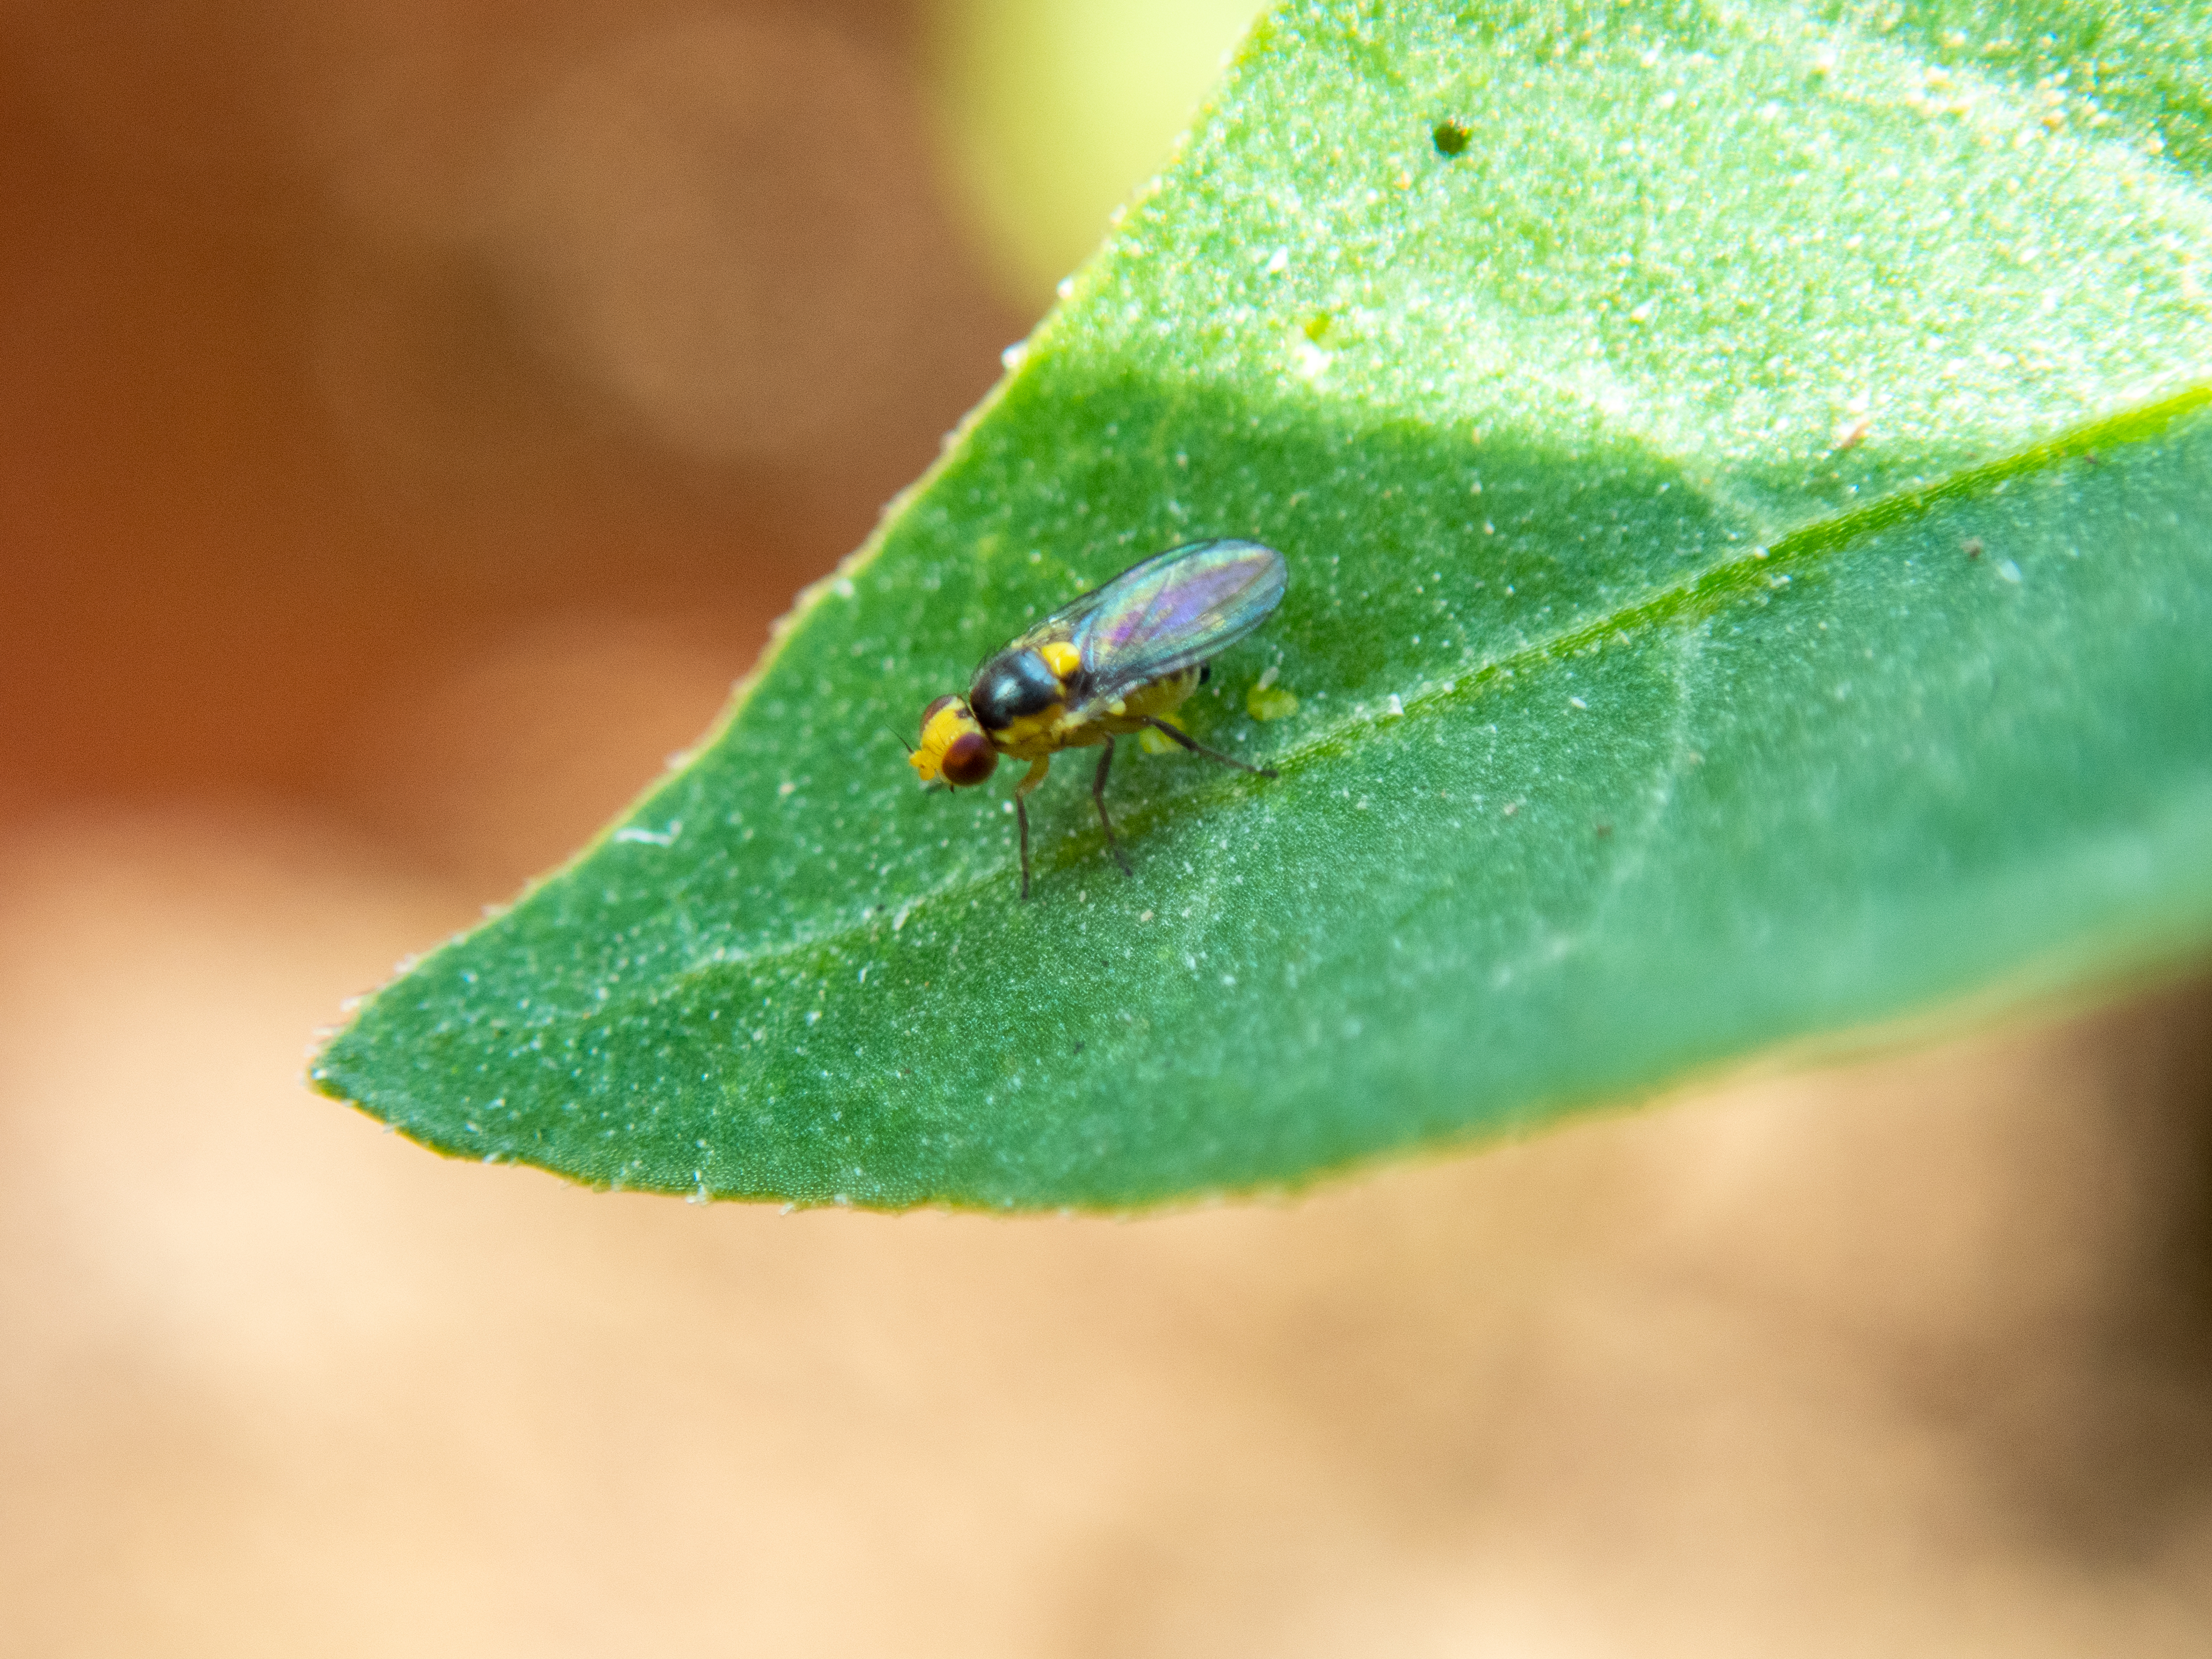
fly, pepper, miner, plague, insect, leaf, green, pest, invertebrate, macro photography, leaf beetle, bug, plant, close up, plant pathology, photography, membrane winged insect, flower, ant, hoverfly, parasite, arthropod, ladybug, Miridae